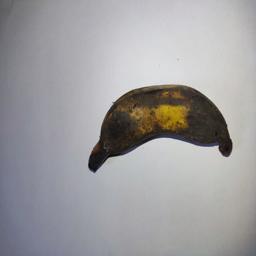
Banana variety: Bangla Kola